James Wharton (racing driver)

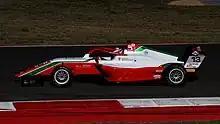
Wharton at the Mugello Circuit during the 2023 Italian F4 Championship.

Starting his single-seater at the beginning of 2022, Wharton would compete in the Formula 4 UAE Championship with Abu Dhabi Racing, a team operated by Prema Racing. The Australian dominated the first Dubai event, scoring three victories, and won the season-ending race at Yas Marina, taking home fifth in the standings.